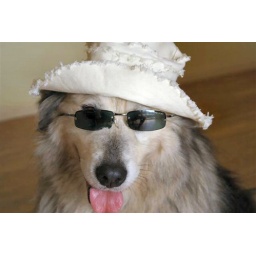
my dog Indy 10  loves dressing up to the nines, here she is in sun hat and  sunnies,